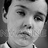
Emotion: neutral